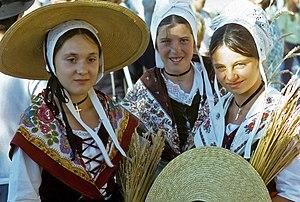
Comtadines de Vaison-la-Romaine
Le costume provençal comtadin désigne les vêtements traditionnellement portés dans le Comtat Venaissin et jusqu'au nord de la Durance jusqu'à la fin du XIXᵉ siècle. Il représente l'un des deux grands types de costumes portés en Provence, bien qu'en 1884, le félibre Frédéric Mistral ait cherché à imposer le costume d'Arles comme symbole du vêtement provençal. Son signe le plus distinctif est la coiffe à la grecque.